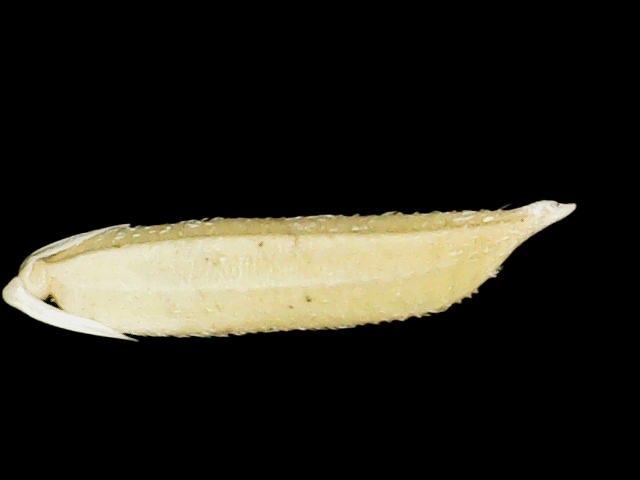
Rice variety: Binadhan25